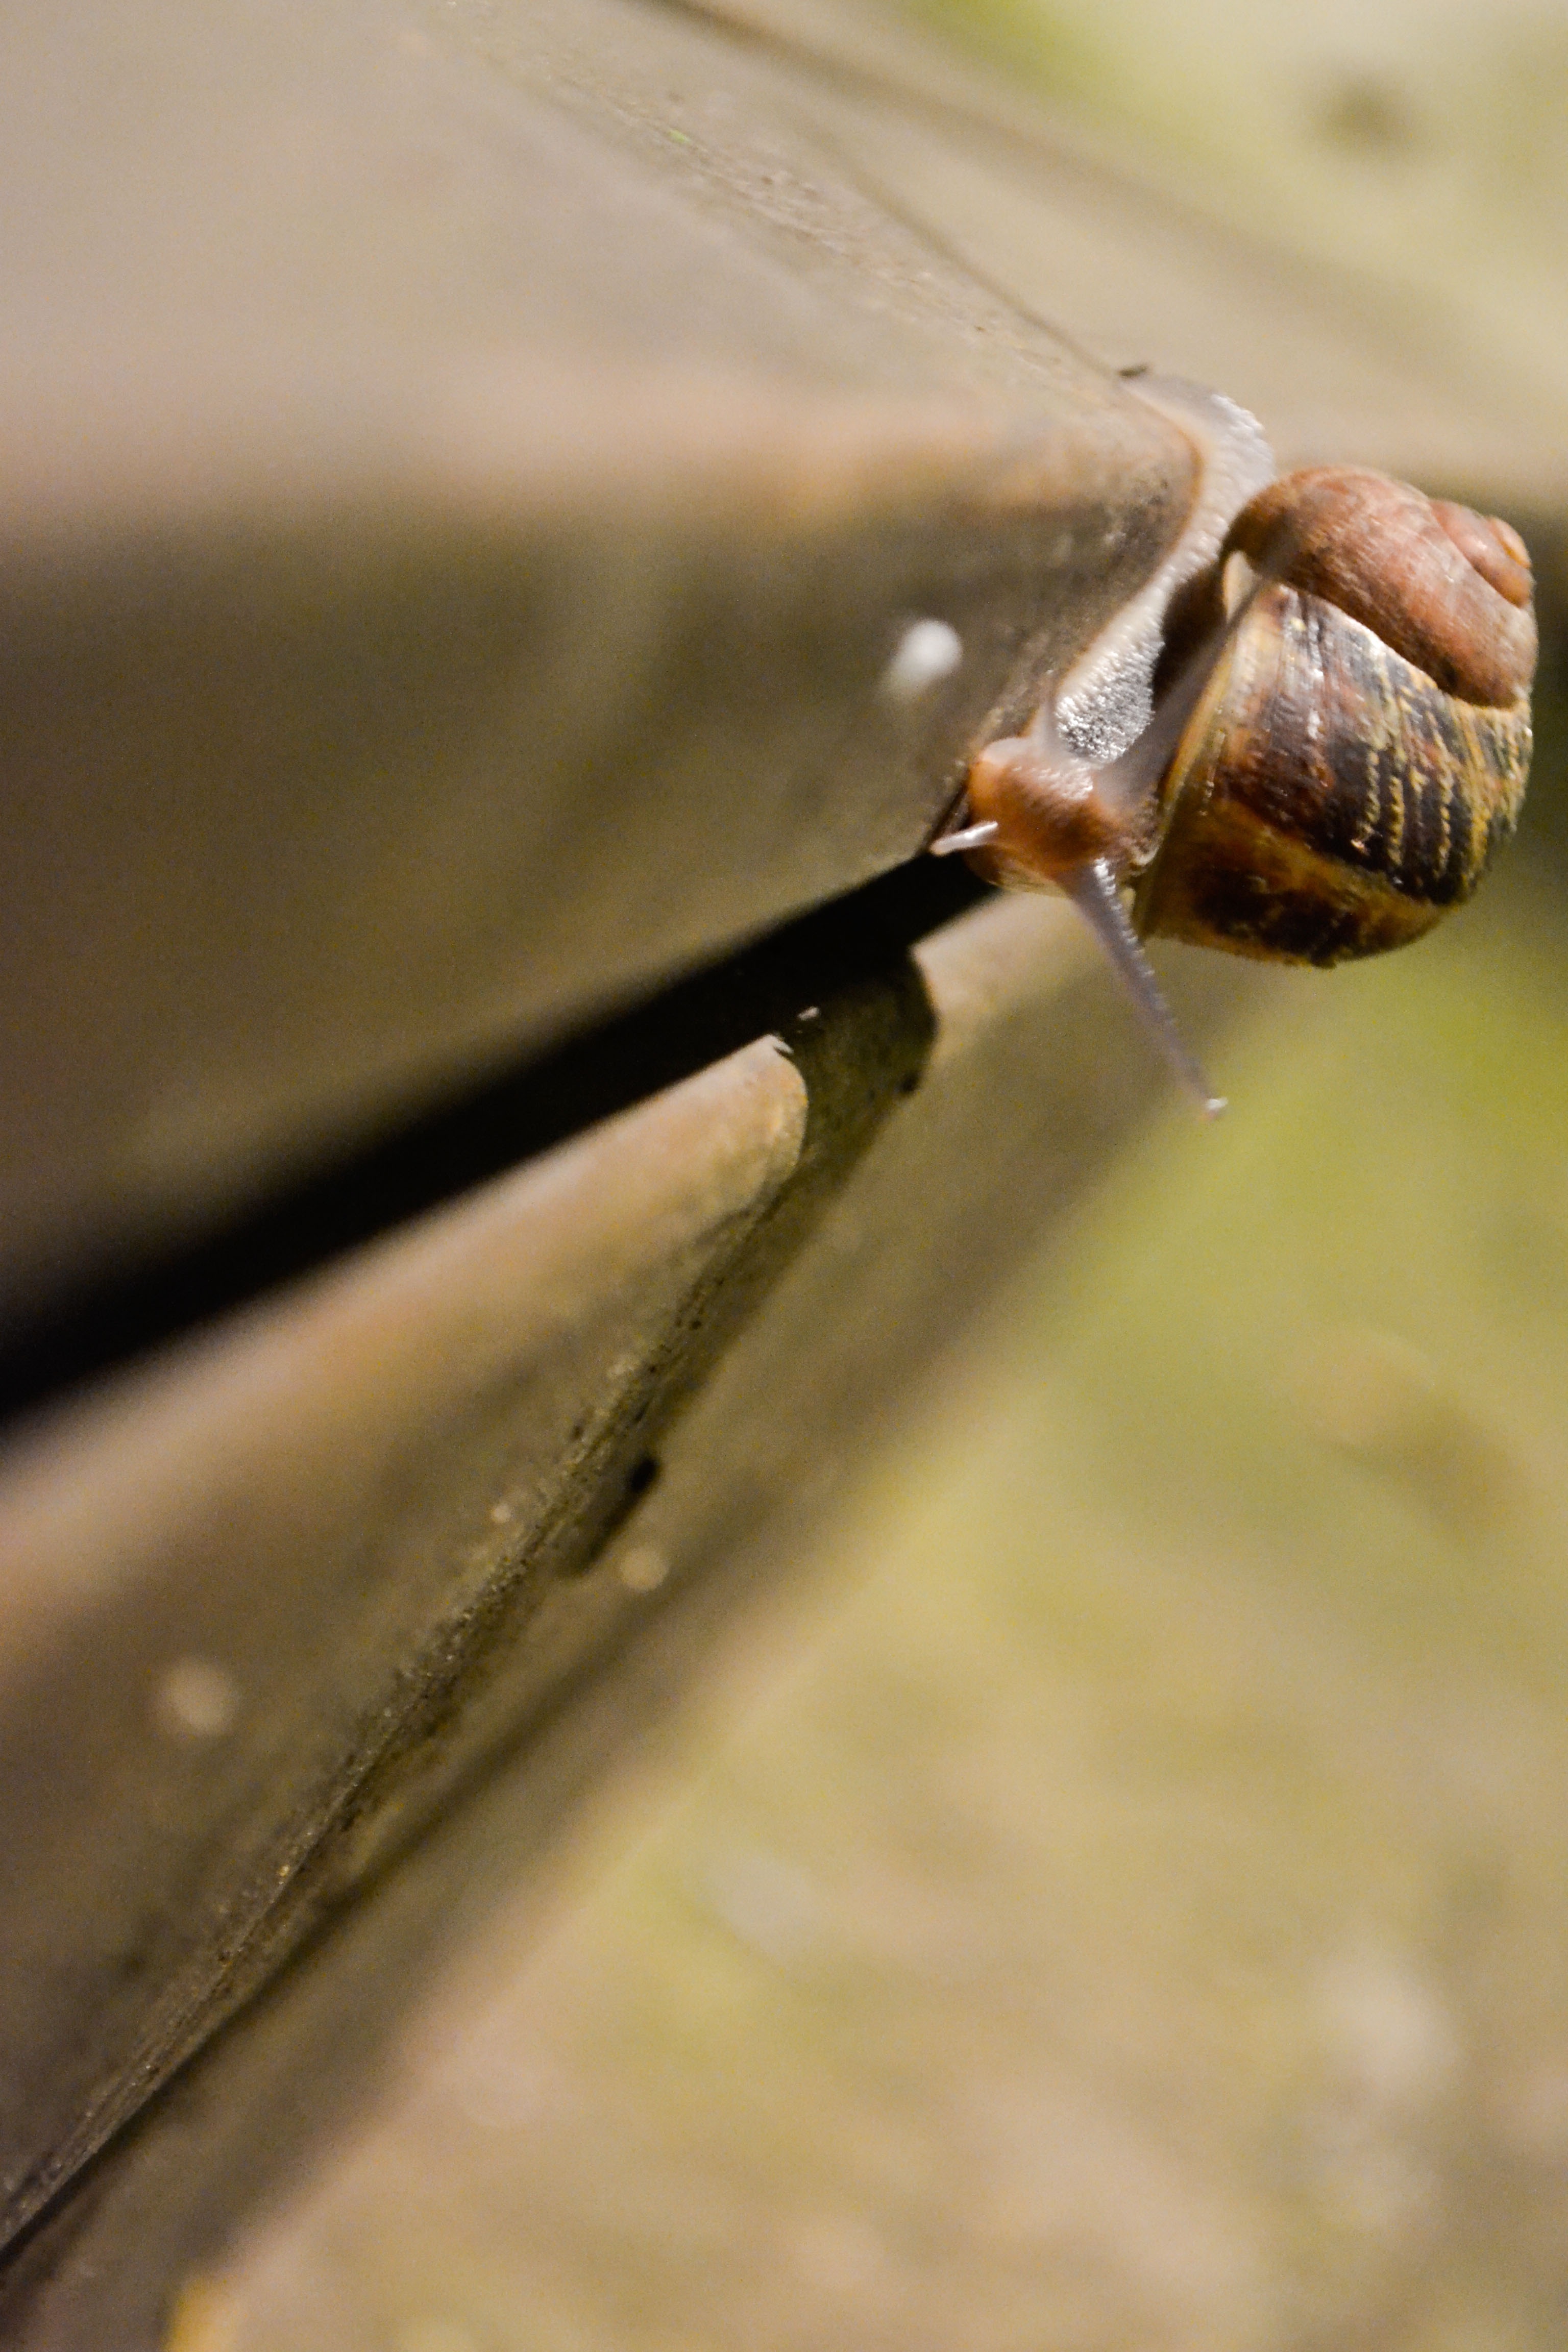
hand, beach, nature, photography, leaf, spiral, animal, insect, fauna, invertebrate, close up, snail, animals, macro photography, molluscum